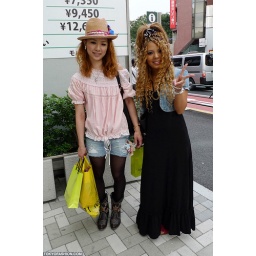
Two Japanese girls posing for a photo in Harajuku. One of them is carrying a shopping bag from Forever 21.